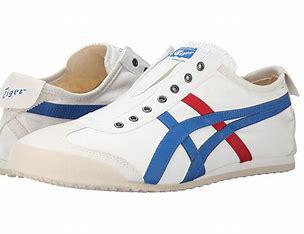
Brand: Onitsuka
Model: Tiger Onitsuka Tiger Mexico 66